Norwich

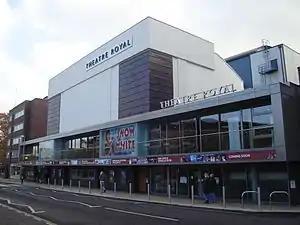
The Theatre Royal, Norwich's largest theatre

The ceremonial head of the city is the Lord Mayor; though now simply a ceremonial position, in the past the office carried considerable authority, with executive powers over the finances and affairs of the city council. The office of Mayor of Norwich dates from 1403 and was raised to the dignity of lord mayor in 1910 by Edward VII "in view of the position occupied by that city as the chief city of East Anglia and of its close association with His Majesty". The title was regranted on local government reorganisation in 1974. From 1404 the citizens of Norwich, as a county corporate, had the privilege of electing two sheriffs. Under the Municipal Corporations Act 1835 this was reduced to one and became a ceremonial post. Both Lord Mayor and Sheriff are elected for a year's term of office at the council's annual meeting, but the term of office was temporarily extended to two years for the periods 2019-2021 and 2021-2023, the normal annual elections having been disrupted by the COVID-19 pandemic in the years 2020-2022.